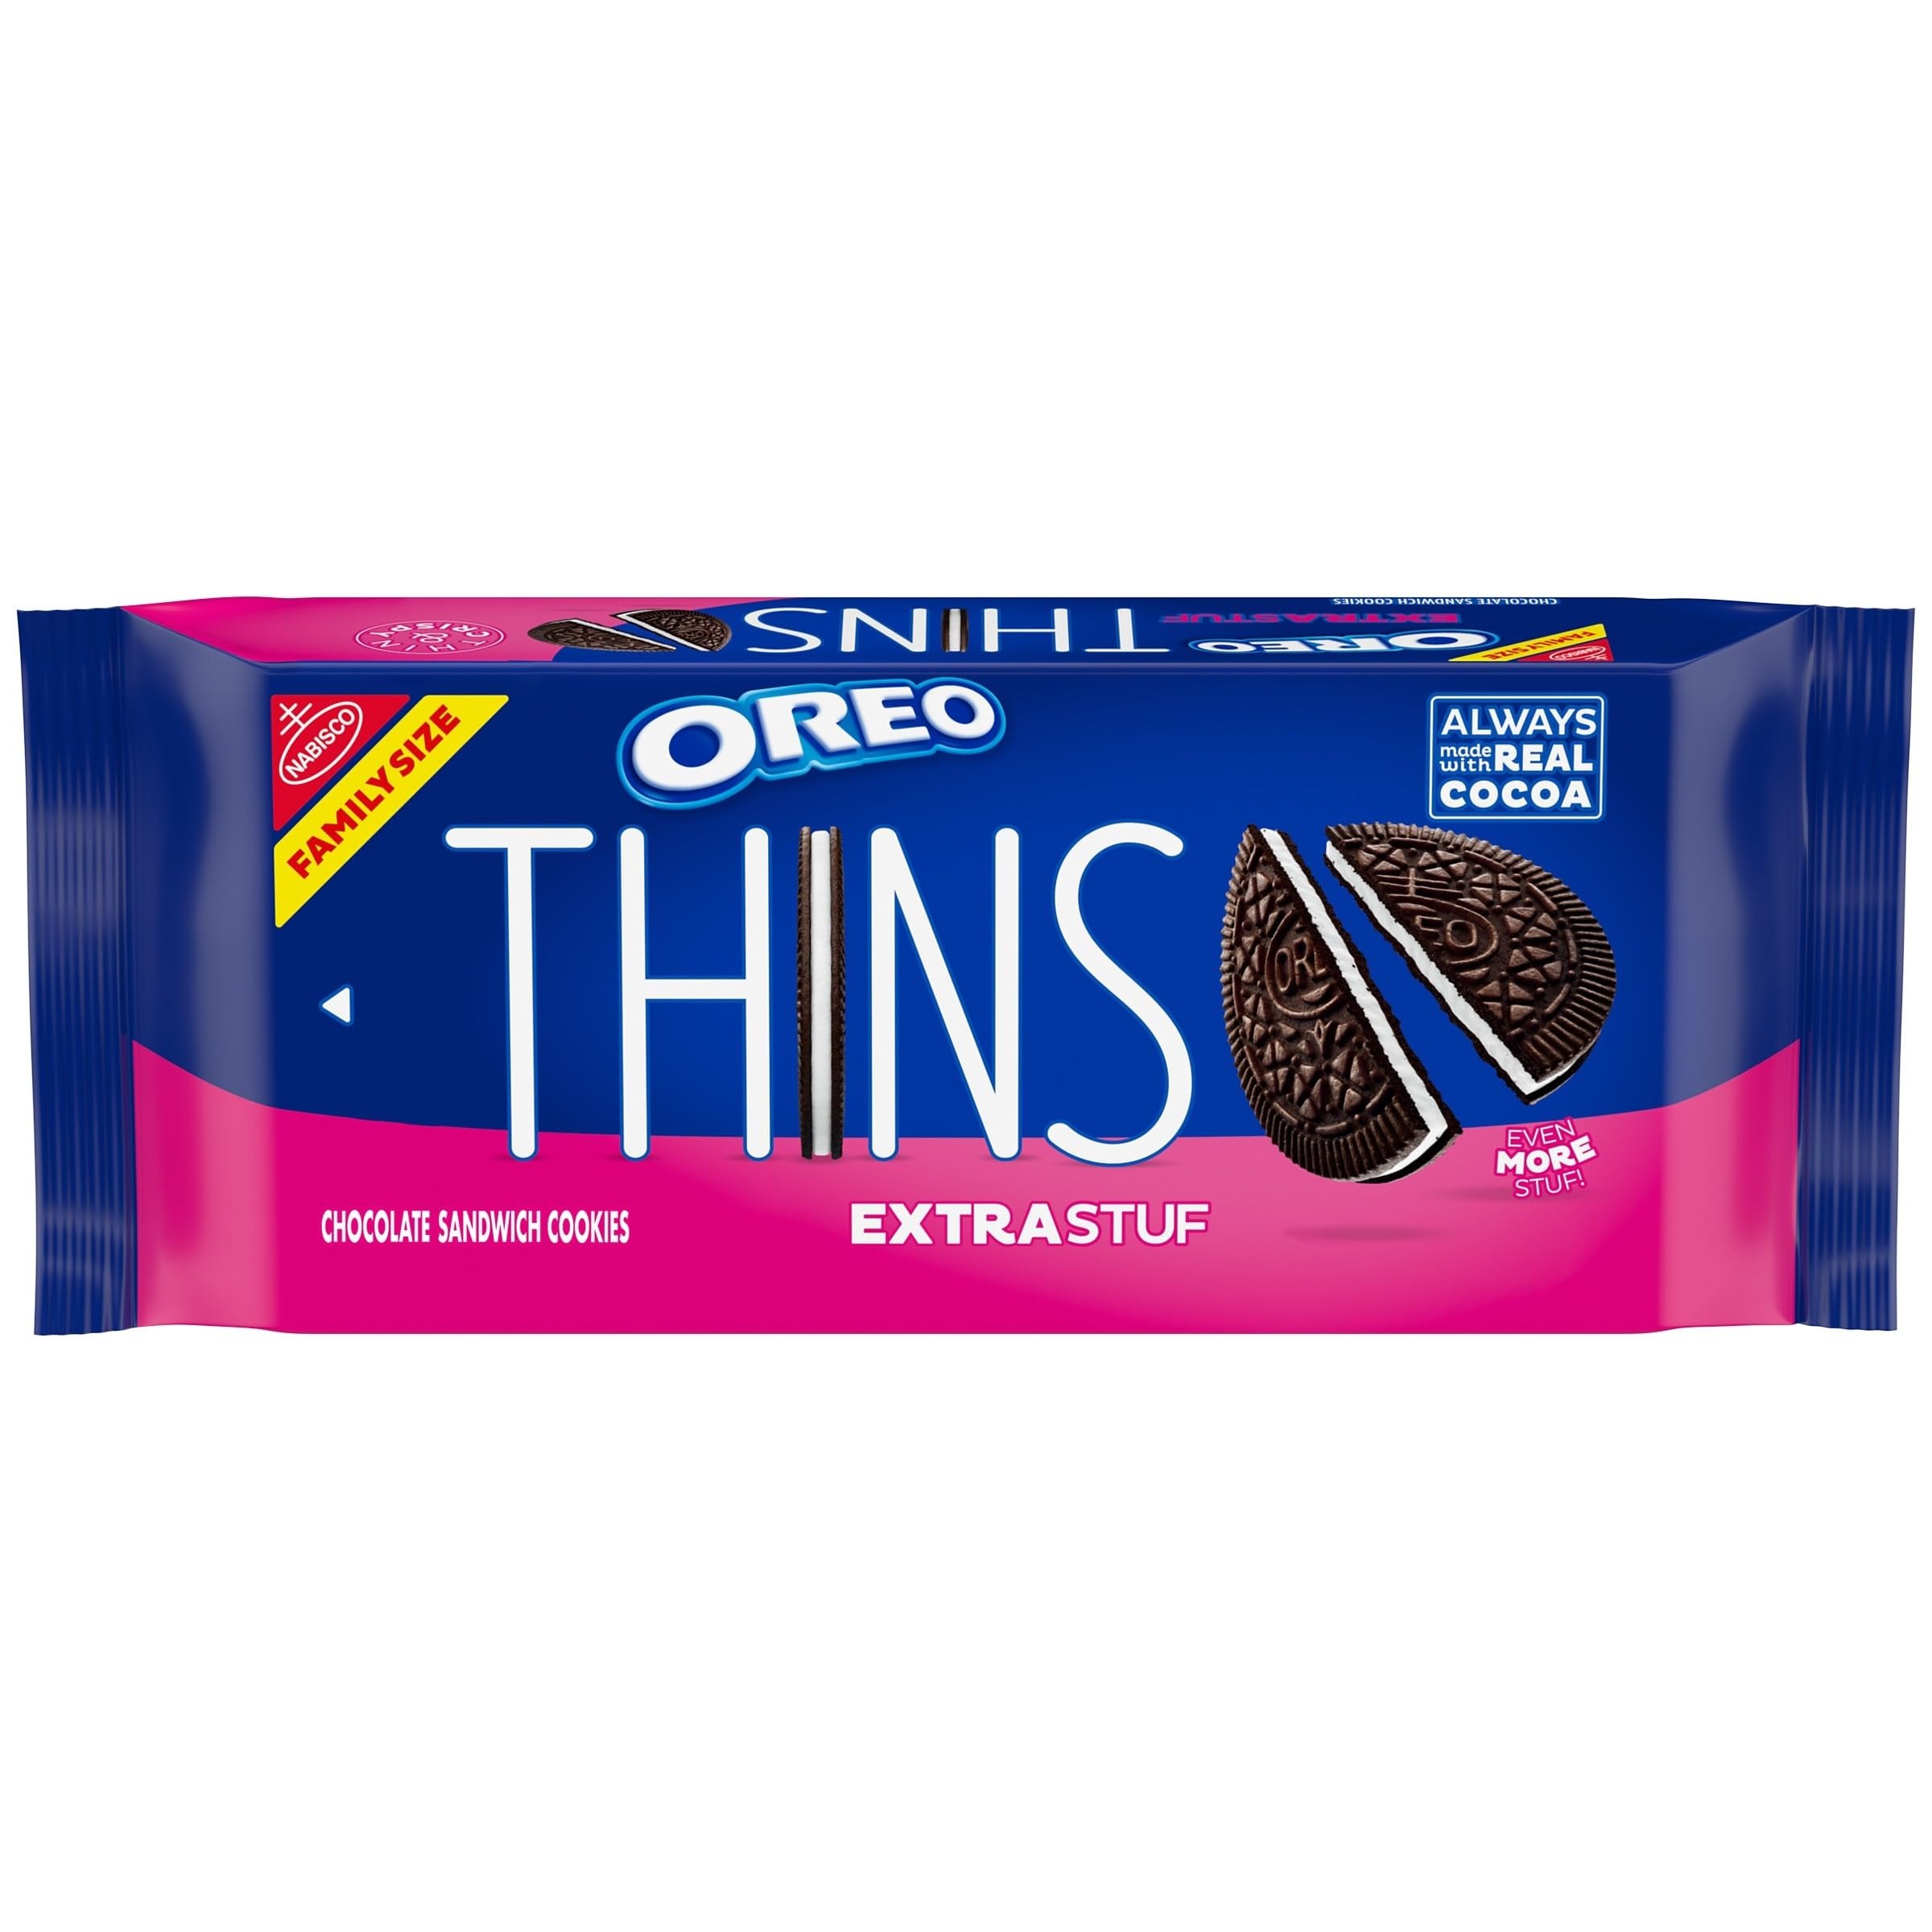
Item Name: OREO Thins Extra Stuf Chocolate Sandwich Cookies, Family Size, 12.33 oz
Bullet Point 1: One 12.33 oz family size pack of OREO Thins Extra Stuf Chocolate Sandwich Cookies
Bullet Point 2: Thin chocolate wafers Always made with Real Cocoa filled with even more original OREO creme
Bullet Point 3: Certified kosher OREO cookies are great on their own, with a glass of milk or topping ice cream
Bullet Point 4: Thin and crispy sandwich cookies with extra creme are great for unleashing your playful spirit after a long day
Bullet Point 5: Resealable packs keep your thin OREO cookies fresh and ready to share
Value: 12.33
Unit: Ounce

Price: 4.88